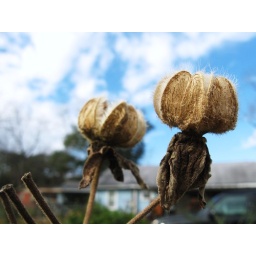
plant in the sky